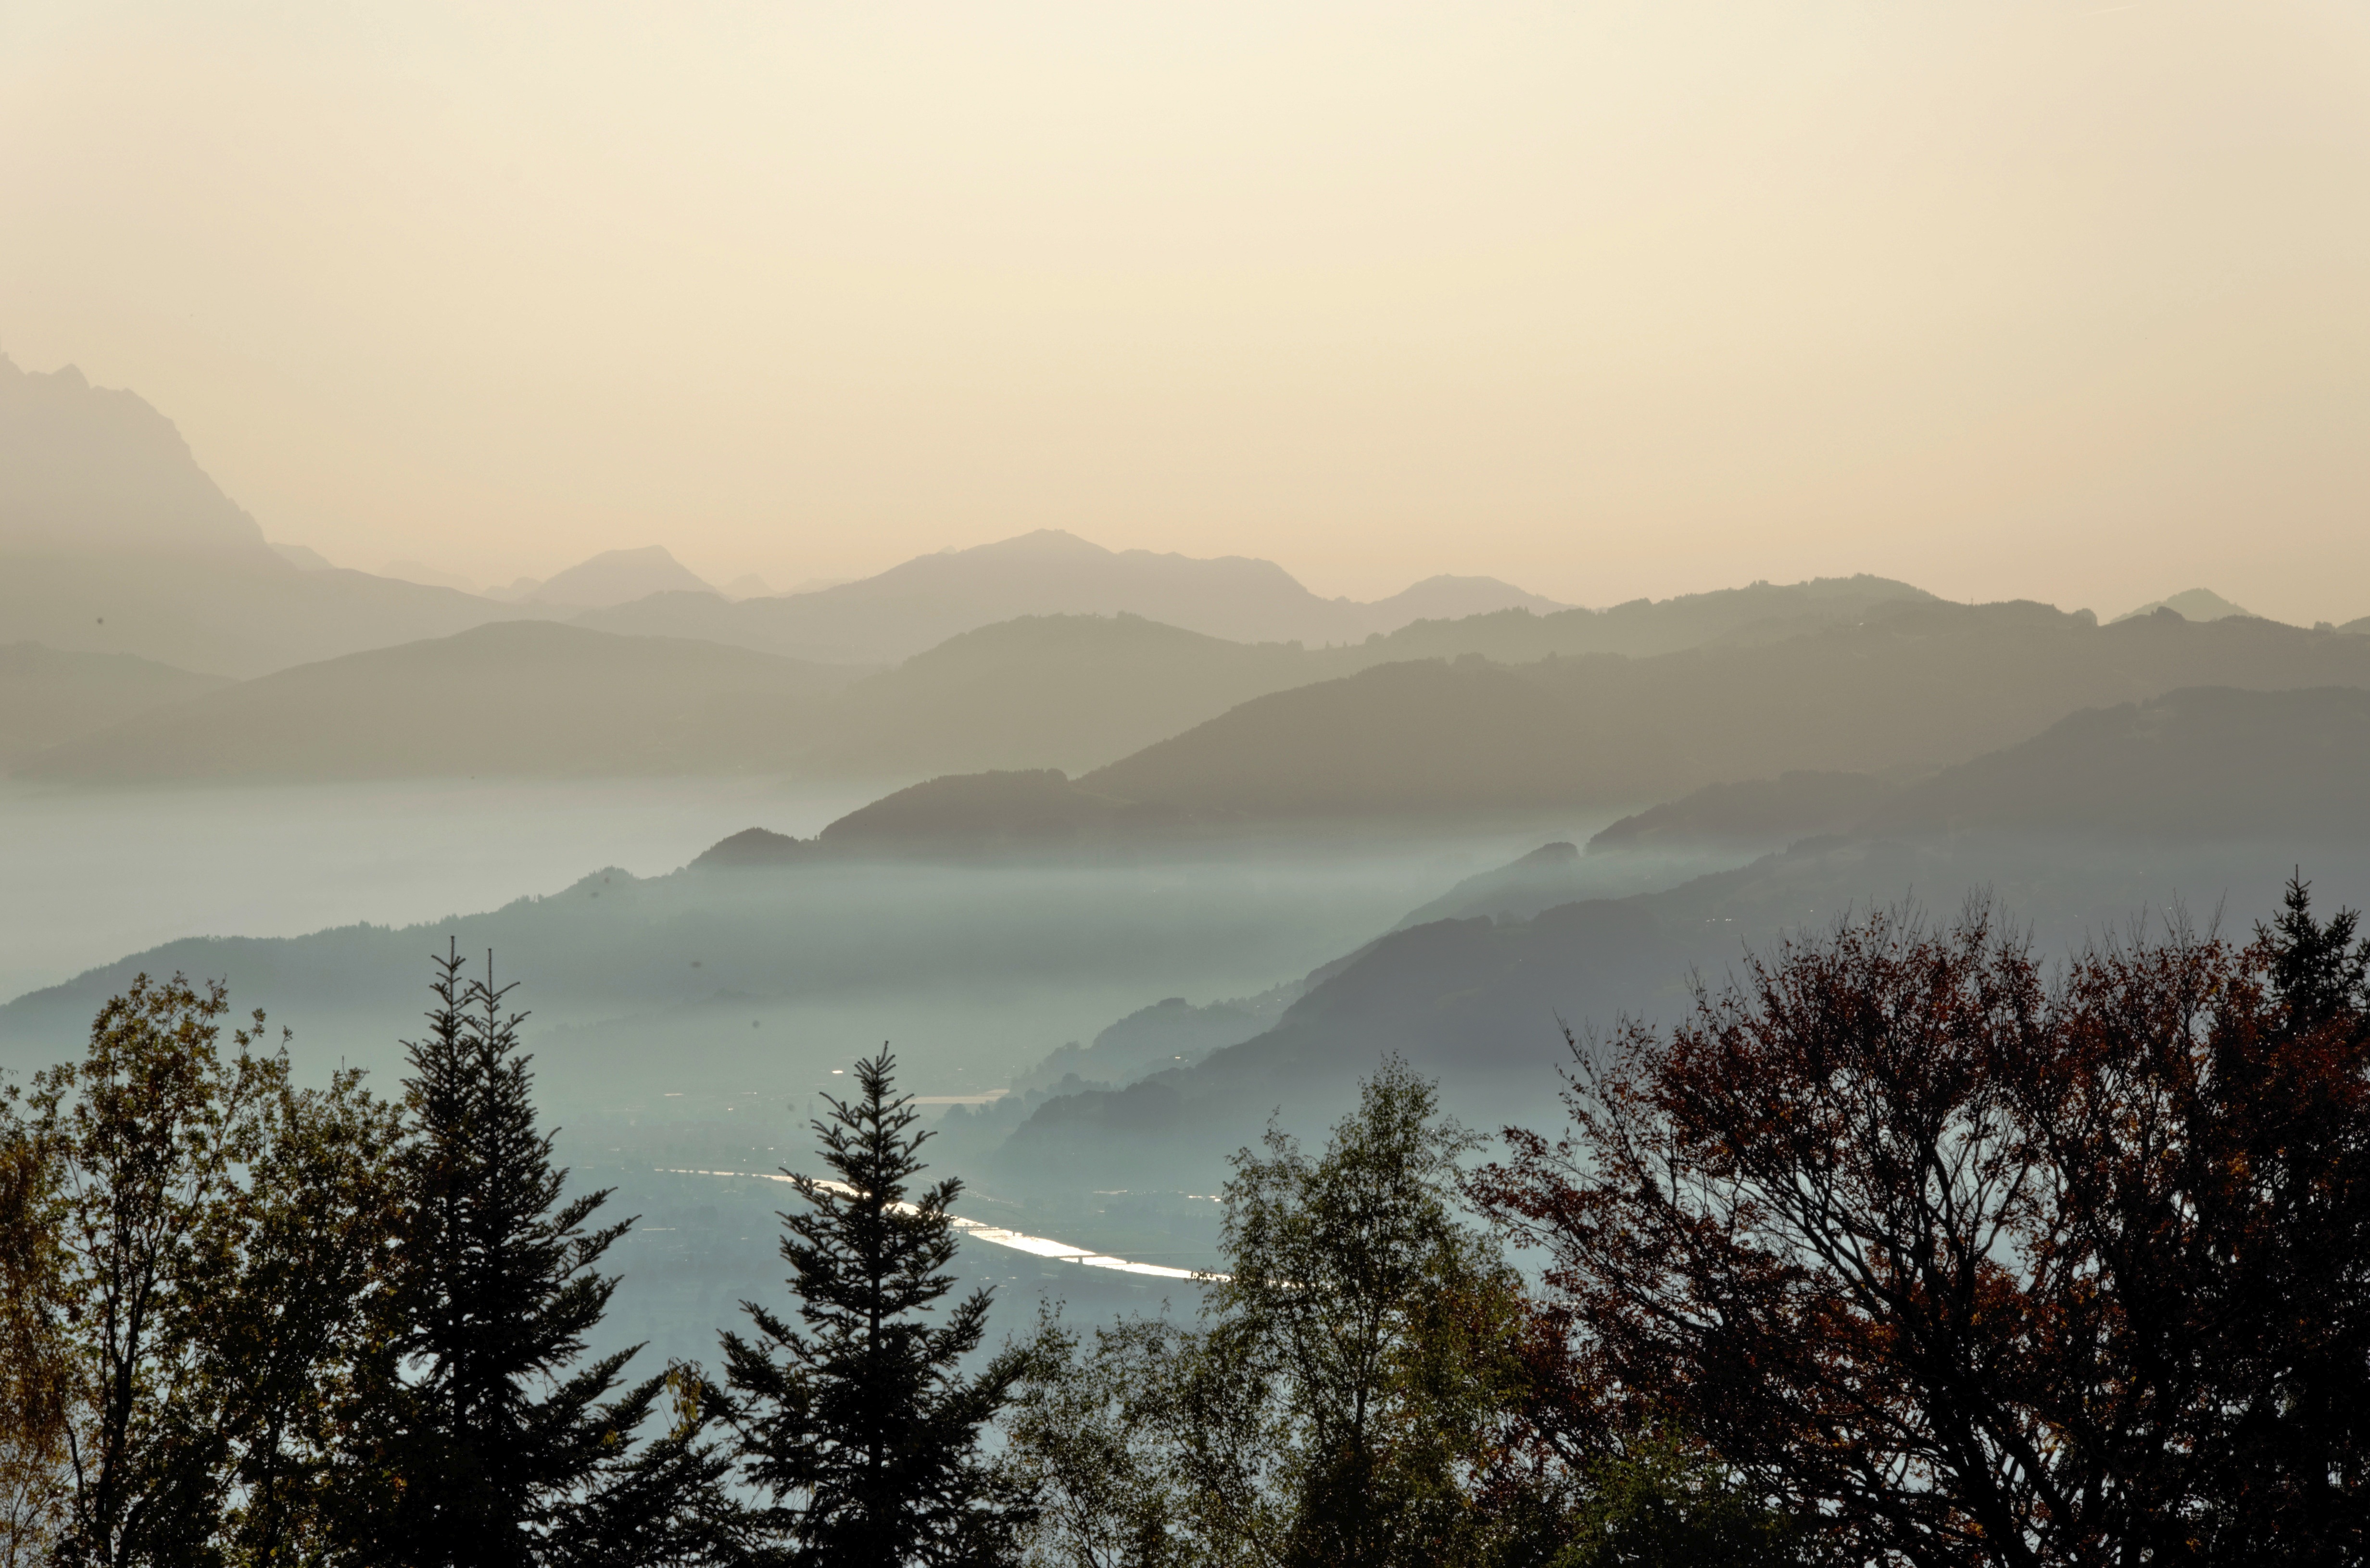
landscape, nature, wilderness, mountain, snow, cloud, fog, sunrise, sunset, mist, sunlight, morning, hill, lake, view, dawn, mountain range, dusk, evening, reflection, weather, haze, reservoir, loch, autumn landscape, rhine valley, autumn sky, pledges, atmospheric phenomenon, mountainous landforms